Metronomy

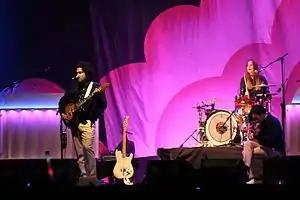
Metronomy performing in May 2015

Metronomy are an English electronic music band, formed in Totnes in 1999. Their lineup consists of founding member and leader Joseph Mount (vocals, keyboards, guitar), Oscar Cash (keyboards, backing vocals, guitar, saxophone), Anna Prior (drums, backing vocals), Olugbenga Adelekan (bass, backing vocals), and Michael Lovett (keyboards, guitar). Their music consists of vocal and instrumental electronic pop music.